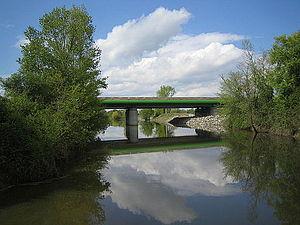
Aire-sur-l'Adour est une commune du Sud-Ouest de la France, située dans le département des Landes. La ville est reliée à l'A65 par le diffuseur nord d'Aire-sur-l'Adour et par le demi-diffuseur sud d'Aire-sur-l'Adour.